Laura Bergt

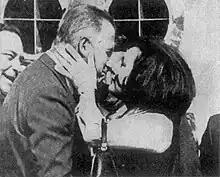
Bergt giving an Eskimo kiss to Vice President Spiro Agnew, 1971

In 1968, Bergt served as a member of the State Tourism Advisory Board, was on the Alaska state Committee on Children and Youth, Health, and Welfare (state chapter for the White House Conference on Children and Youth), and was appointed to the Alaska State Housing Authority Board. The board was responsible for managing the joint state-federal program to improve housing in rural villages. The same year, she was part of the first delegation to appear before the United States House's Subcommittee on Indian Affairs regarding settlement between the Indian Claims Commission and Native demands. The claims resulted from disputes over ownership and equitable settlement being paid by the state and federal governments for taking traditional Native land. The settlement was critical, as the Natives were asking for monetary amounts to be used for capital development, the creation of villages of their own, and protection of their hunting and fishing rights on federal lands. Since 1966, Stewart Udall, Secretary of the Interior, had halted any state land patents, impacting oil and gas leases proposed for the Trans-Alaska Pipeline System, until Native claims were settled. For the state, this meant a substantial loss of revenues. In her testimony, Bergt stressed that despite government programs, there were inadequate medical facilities and health services, difficulties of communication with remote villages, poor housing and sanitation, and extreme poverty among Indigenous people. She also testified in 1969 before the subcommittee calling for the creation of tribal corporations which would allow Native people to control and manage their own development and resources.